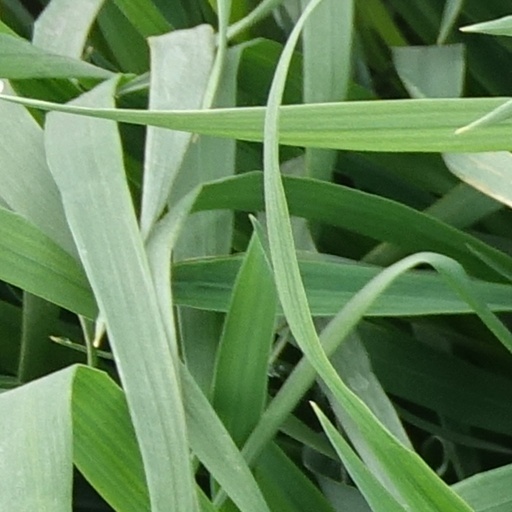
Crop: wheat